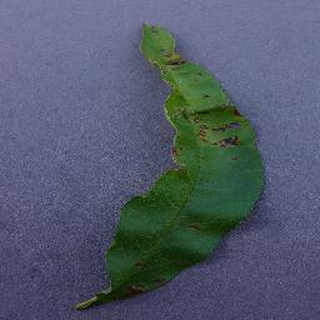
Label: peach_bacterial_spot